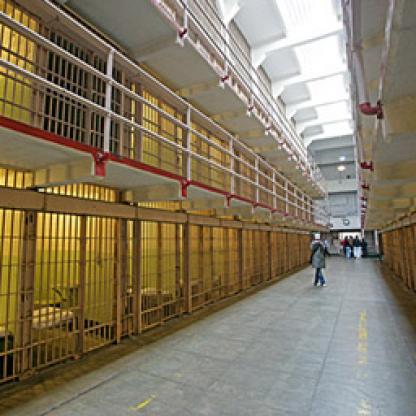
Scene: Indoor